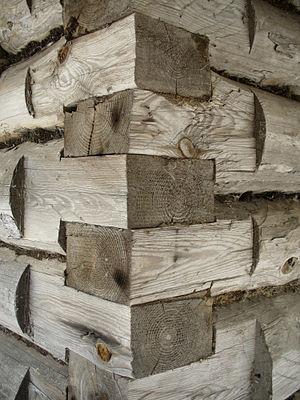
La construction en bois massif empilé est un système constructif en bois, faisant usage de troncs, rondins ou madriers de bois massifs. Ce système constructif emploie des grumes écorcées et ajustées les unes aux autres, dont le diamètre fait généralement entre 25 et 35 cm. C'est selon Eugène Viollet-le-Duc, avec la charpente l'autre manière principale de construire en bois. On peut distinguer plusieurs manières de construire traditionnelles principales :